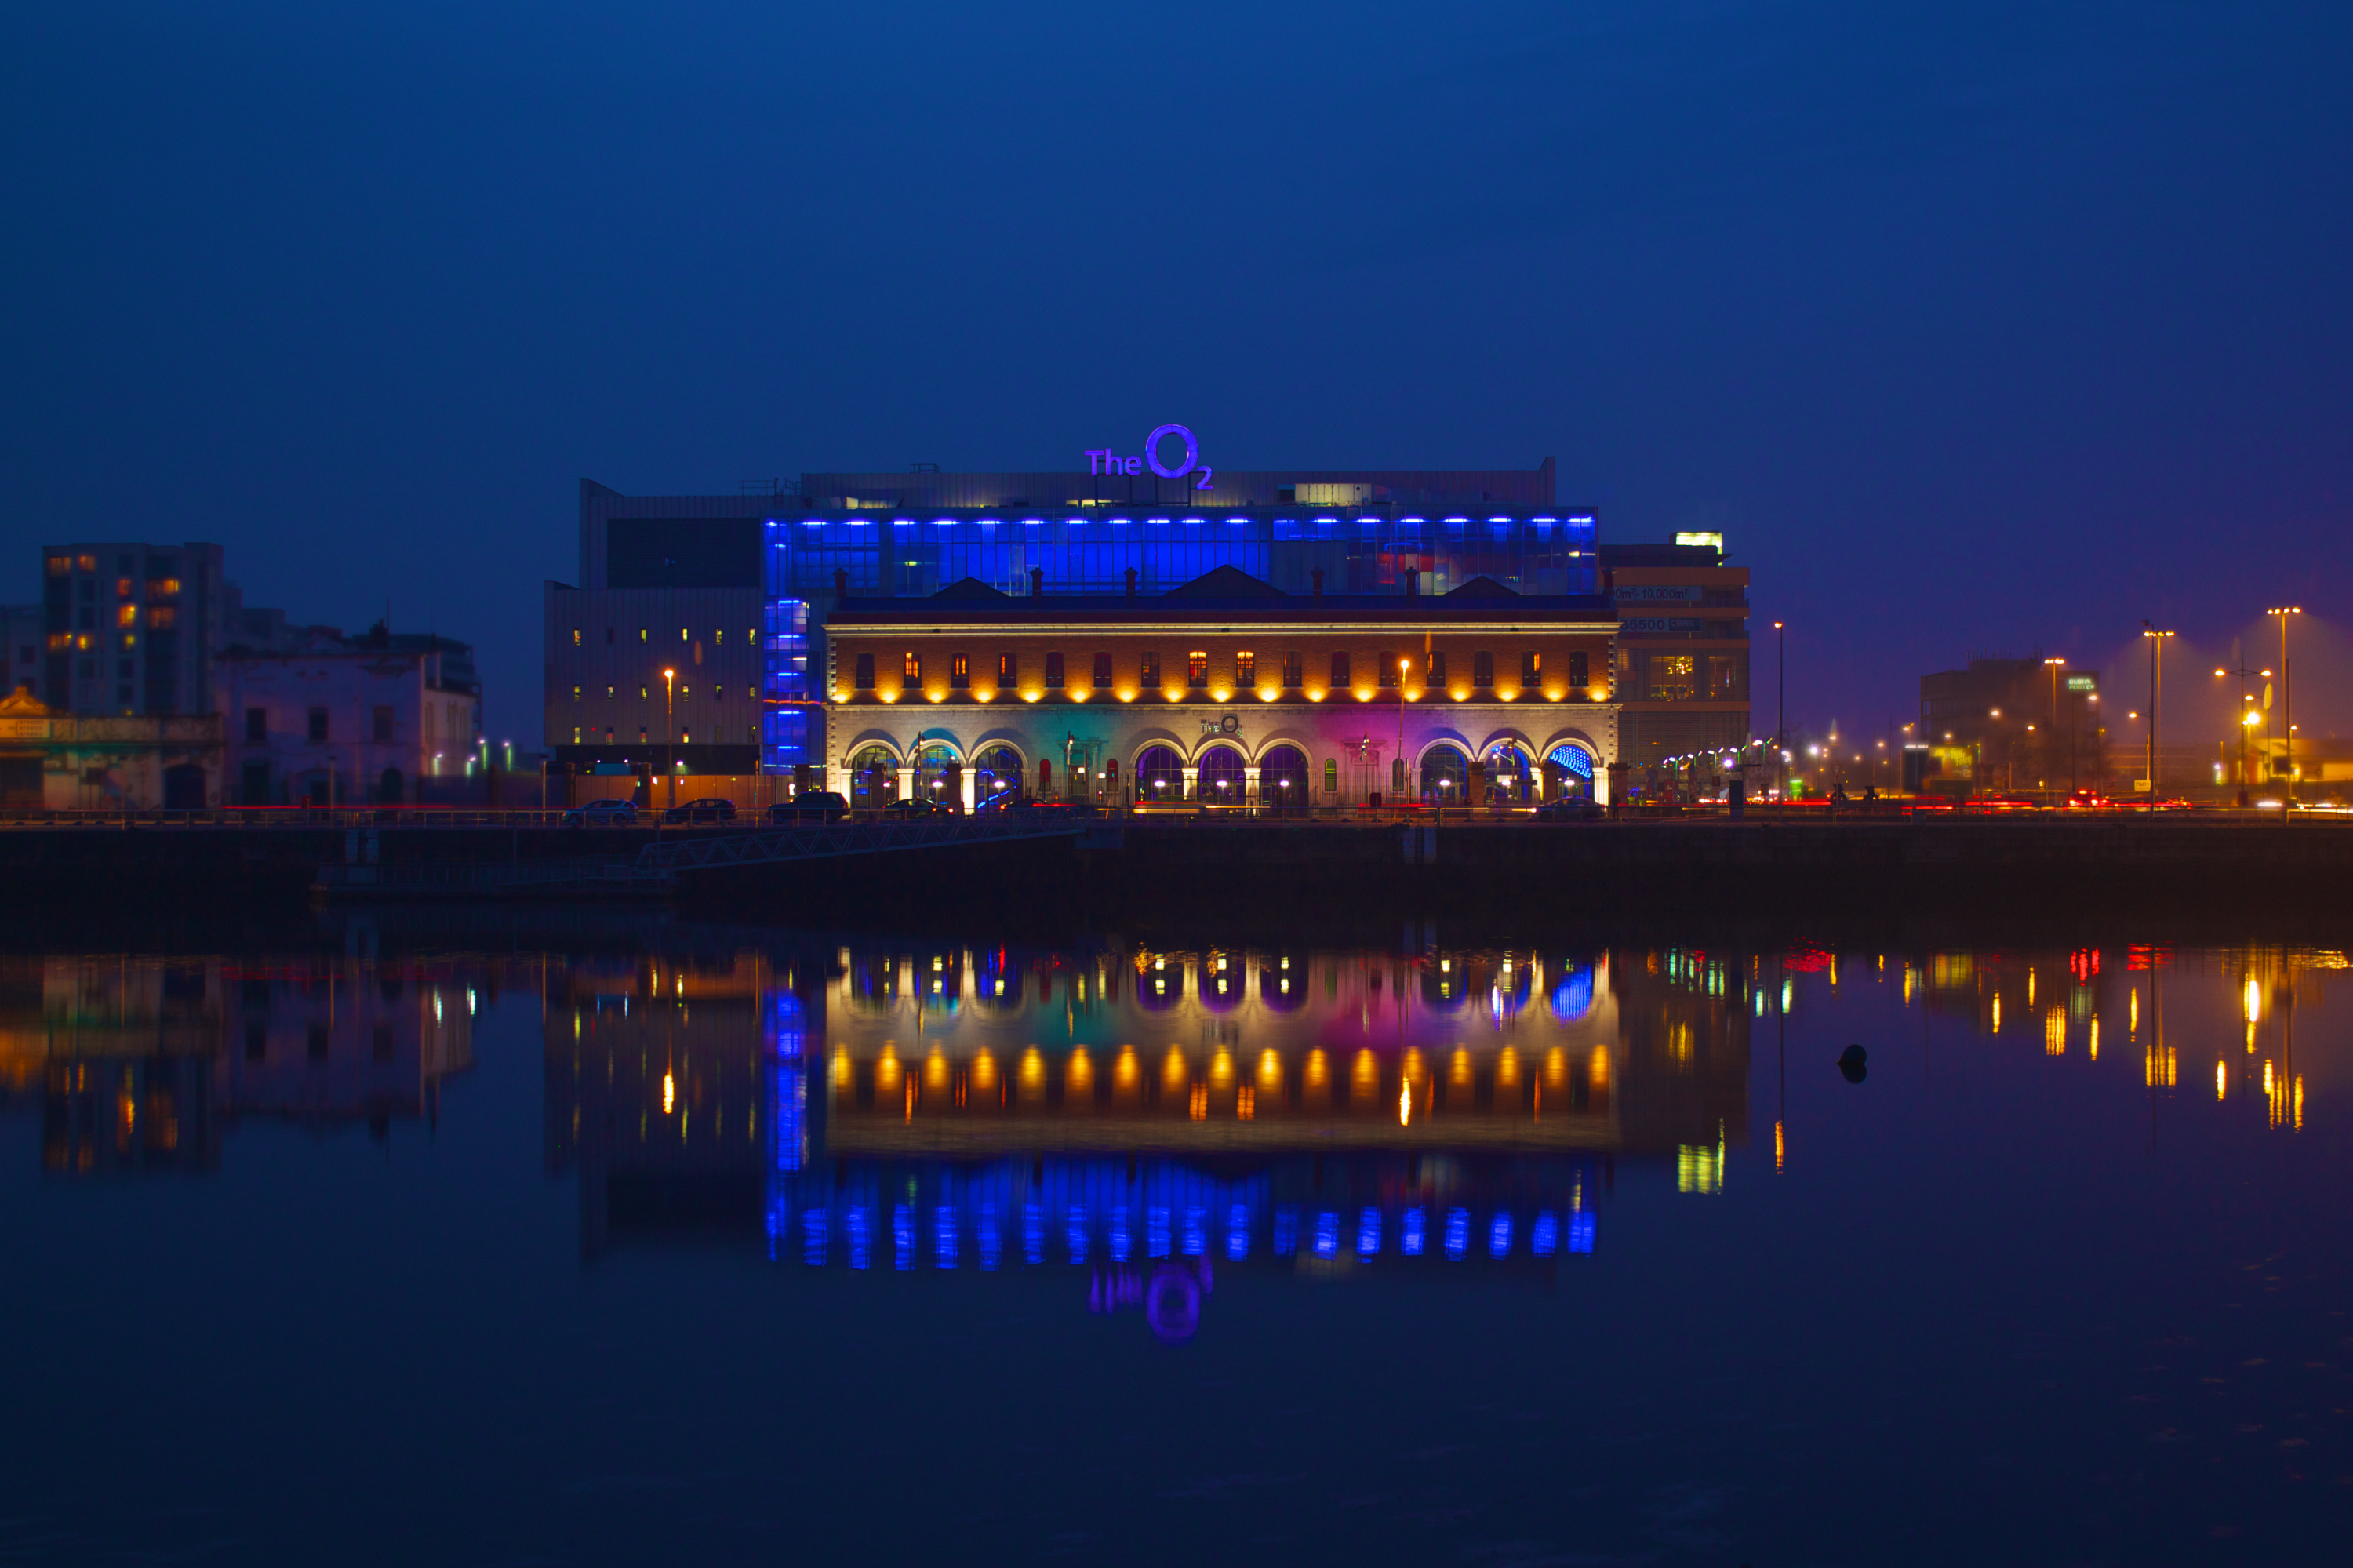
water, light, skyline, night, city, cityscape, dusk, evening, reflection, landmark, reflections, dublin, o2, human settlement